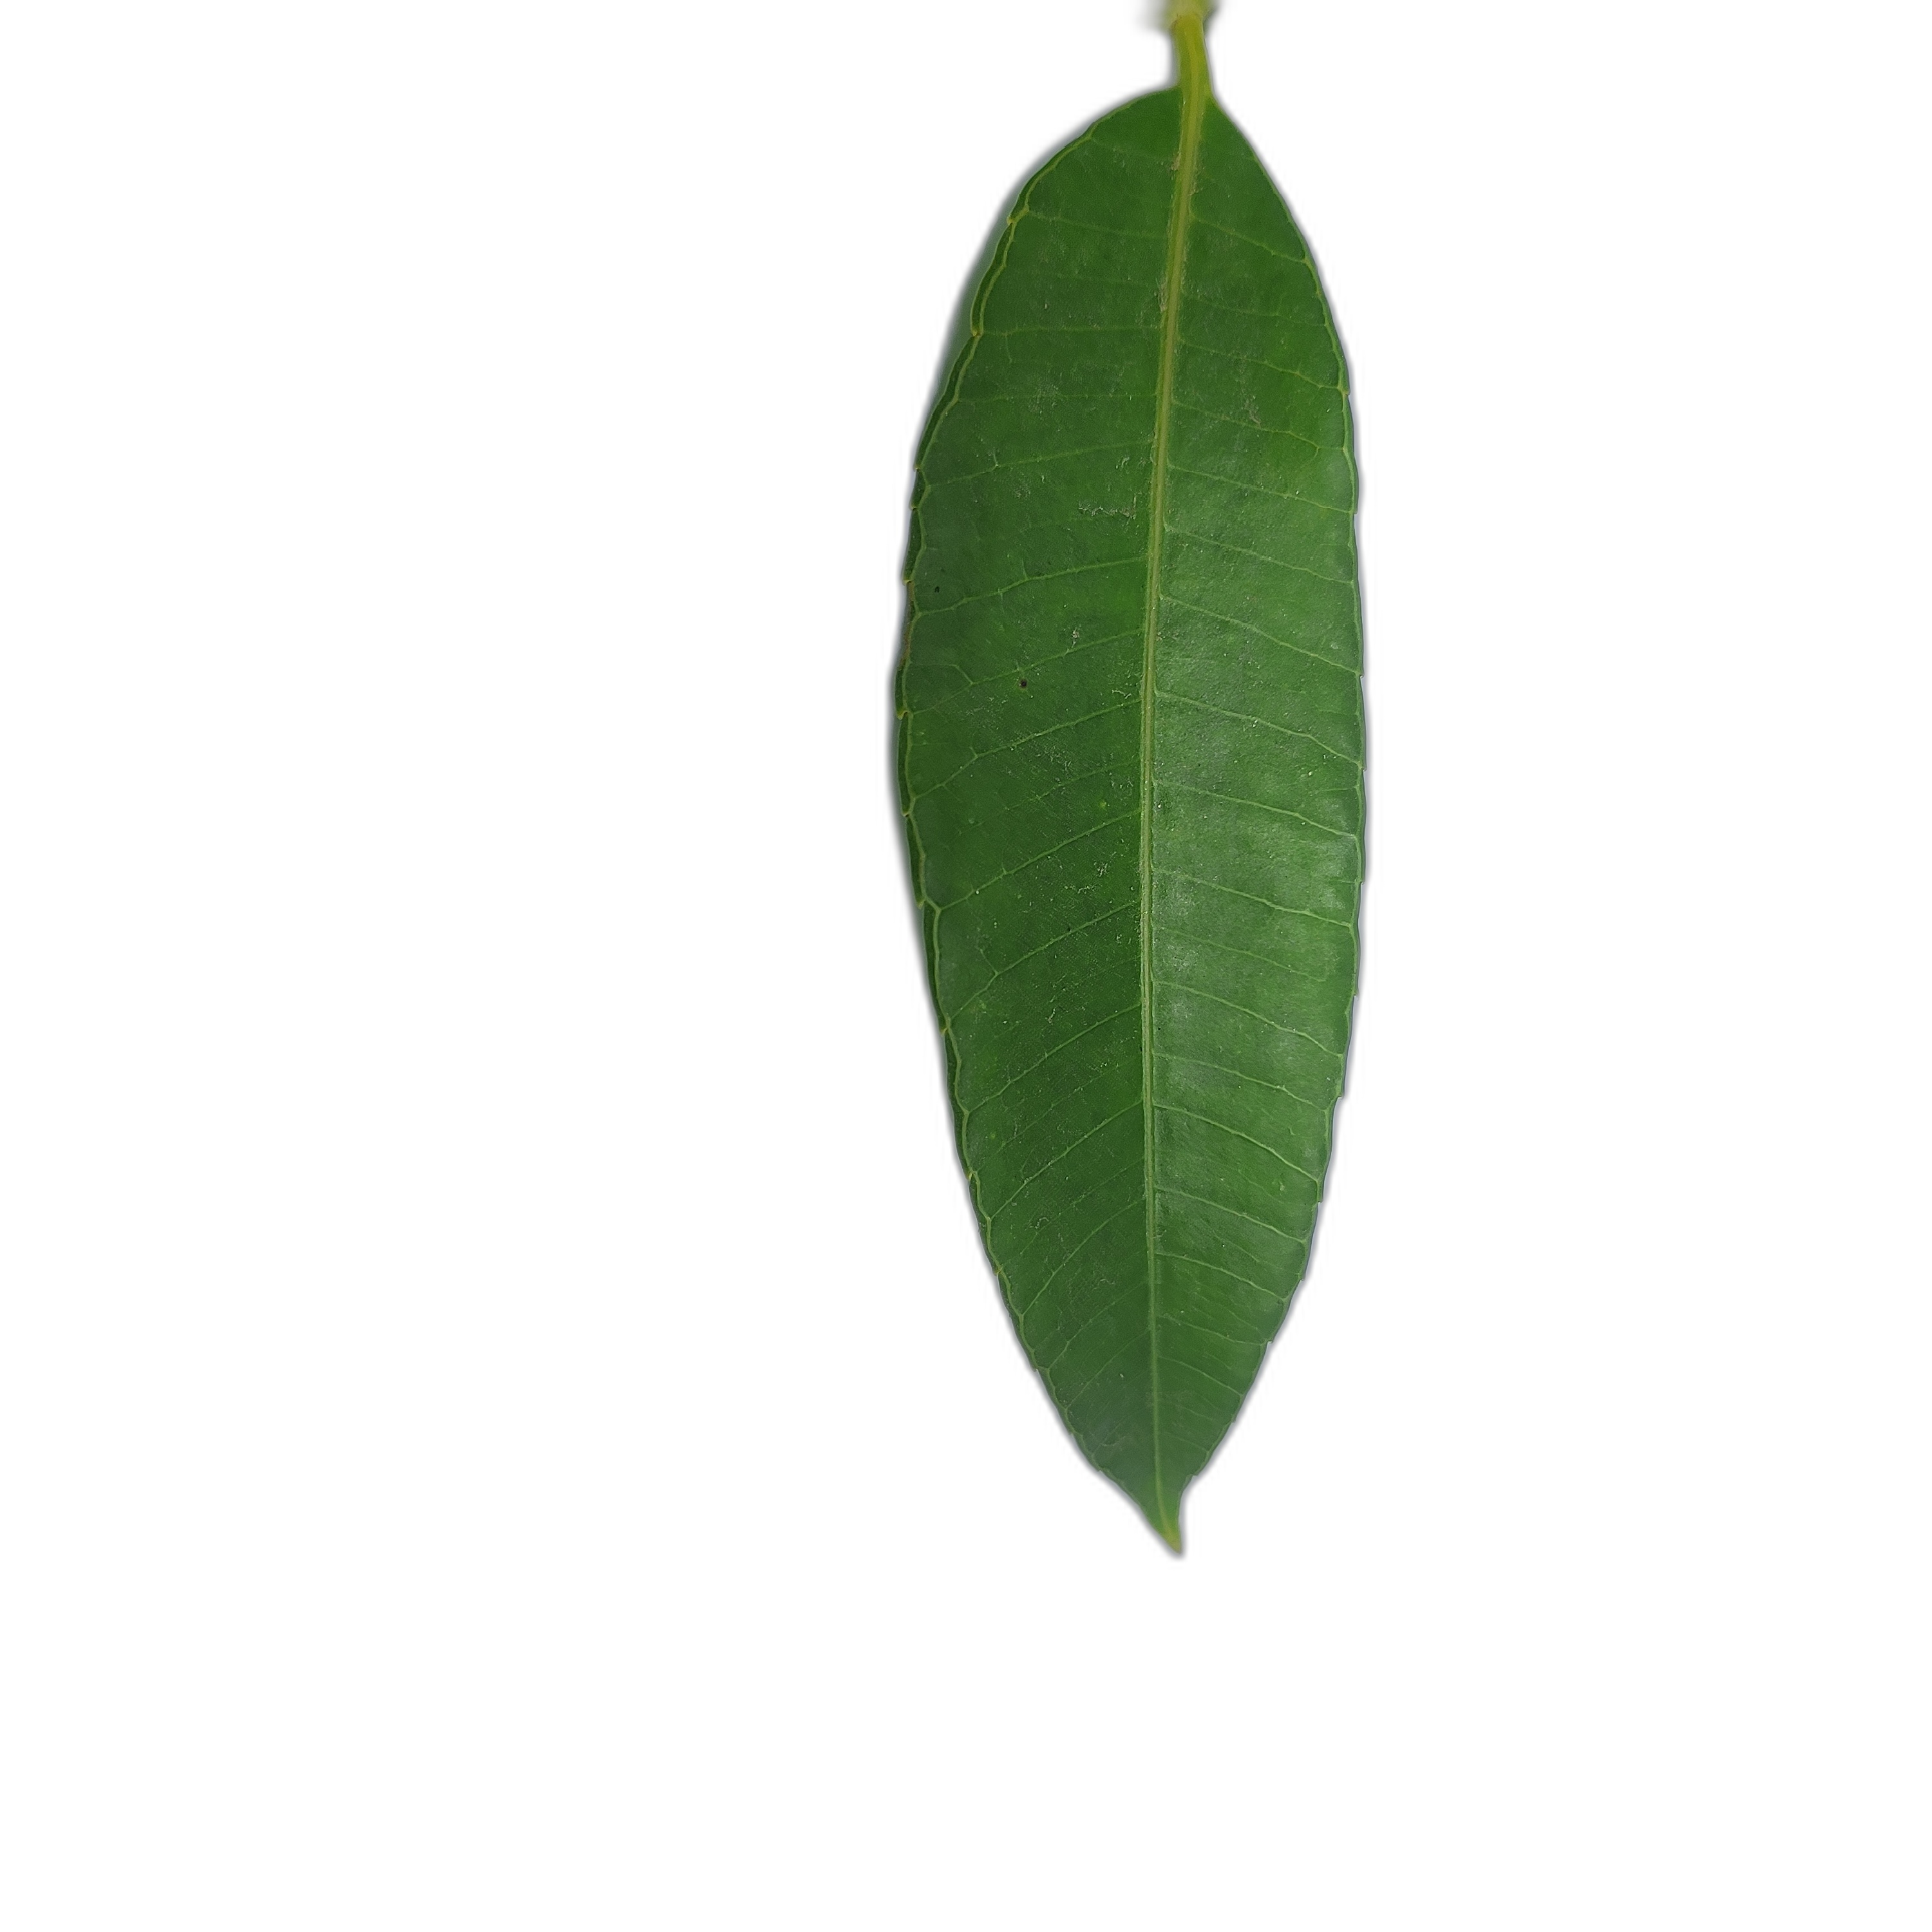
Label: healthy